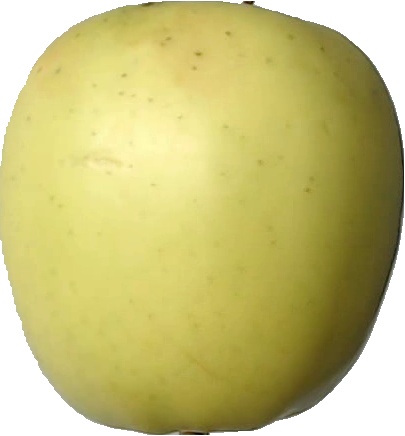
Label: apple_golden_2